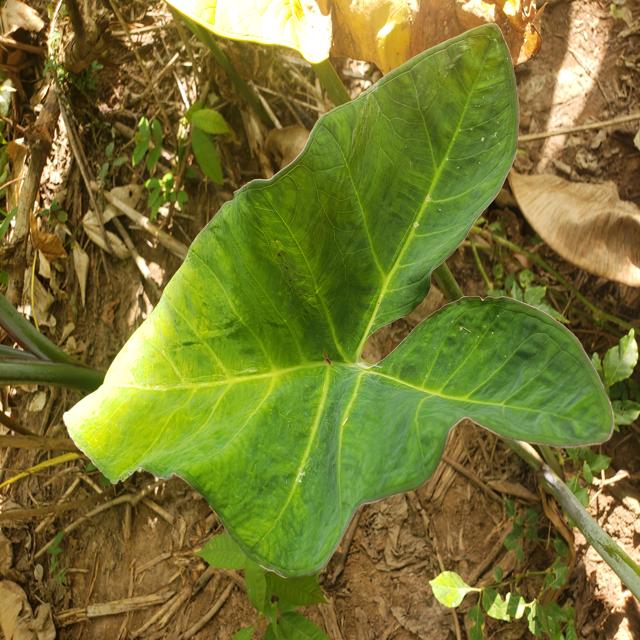
Label: Healthy